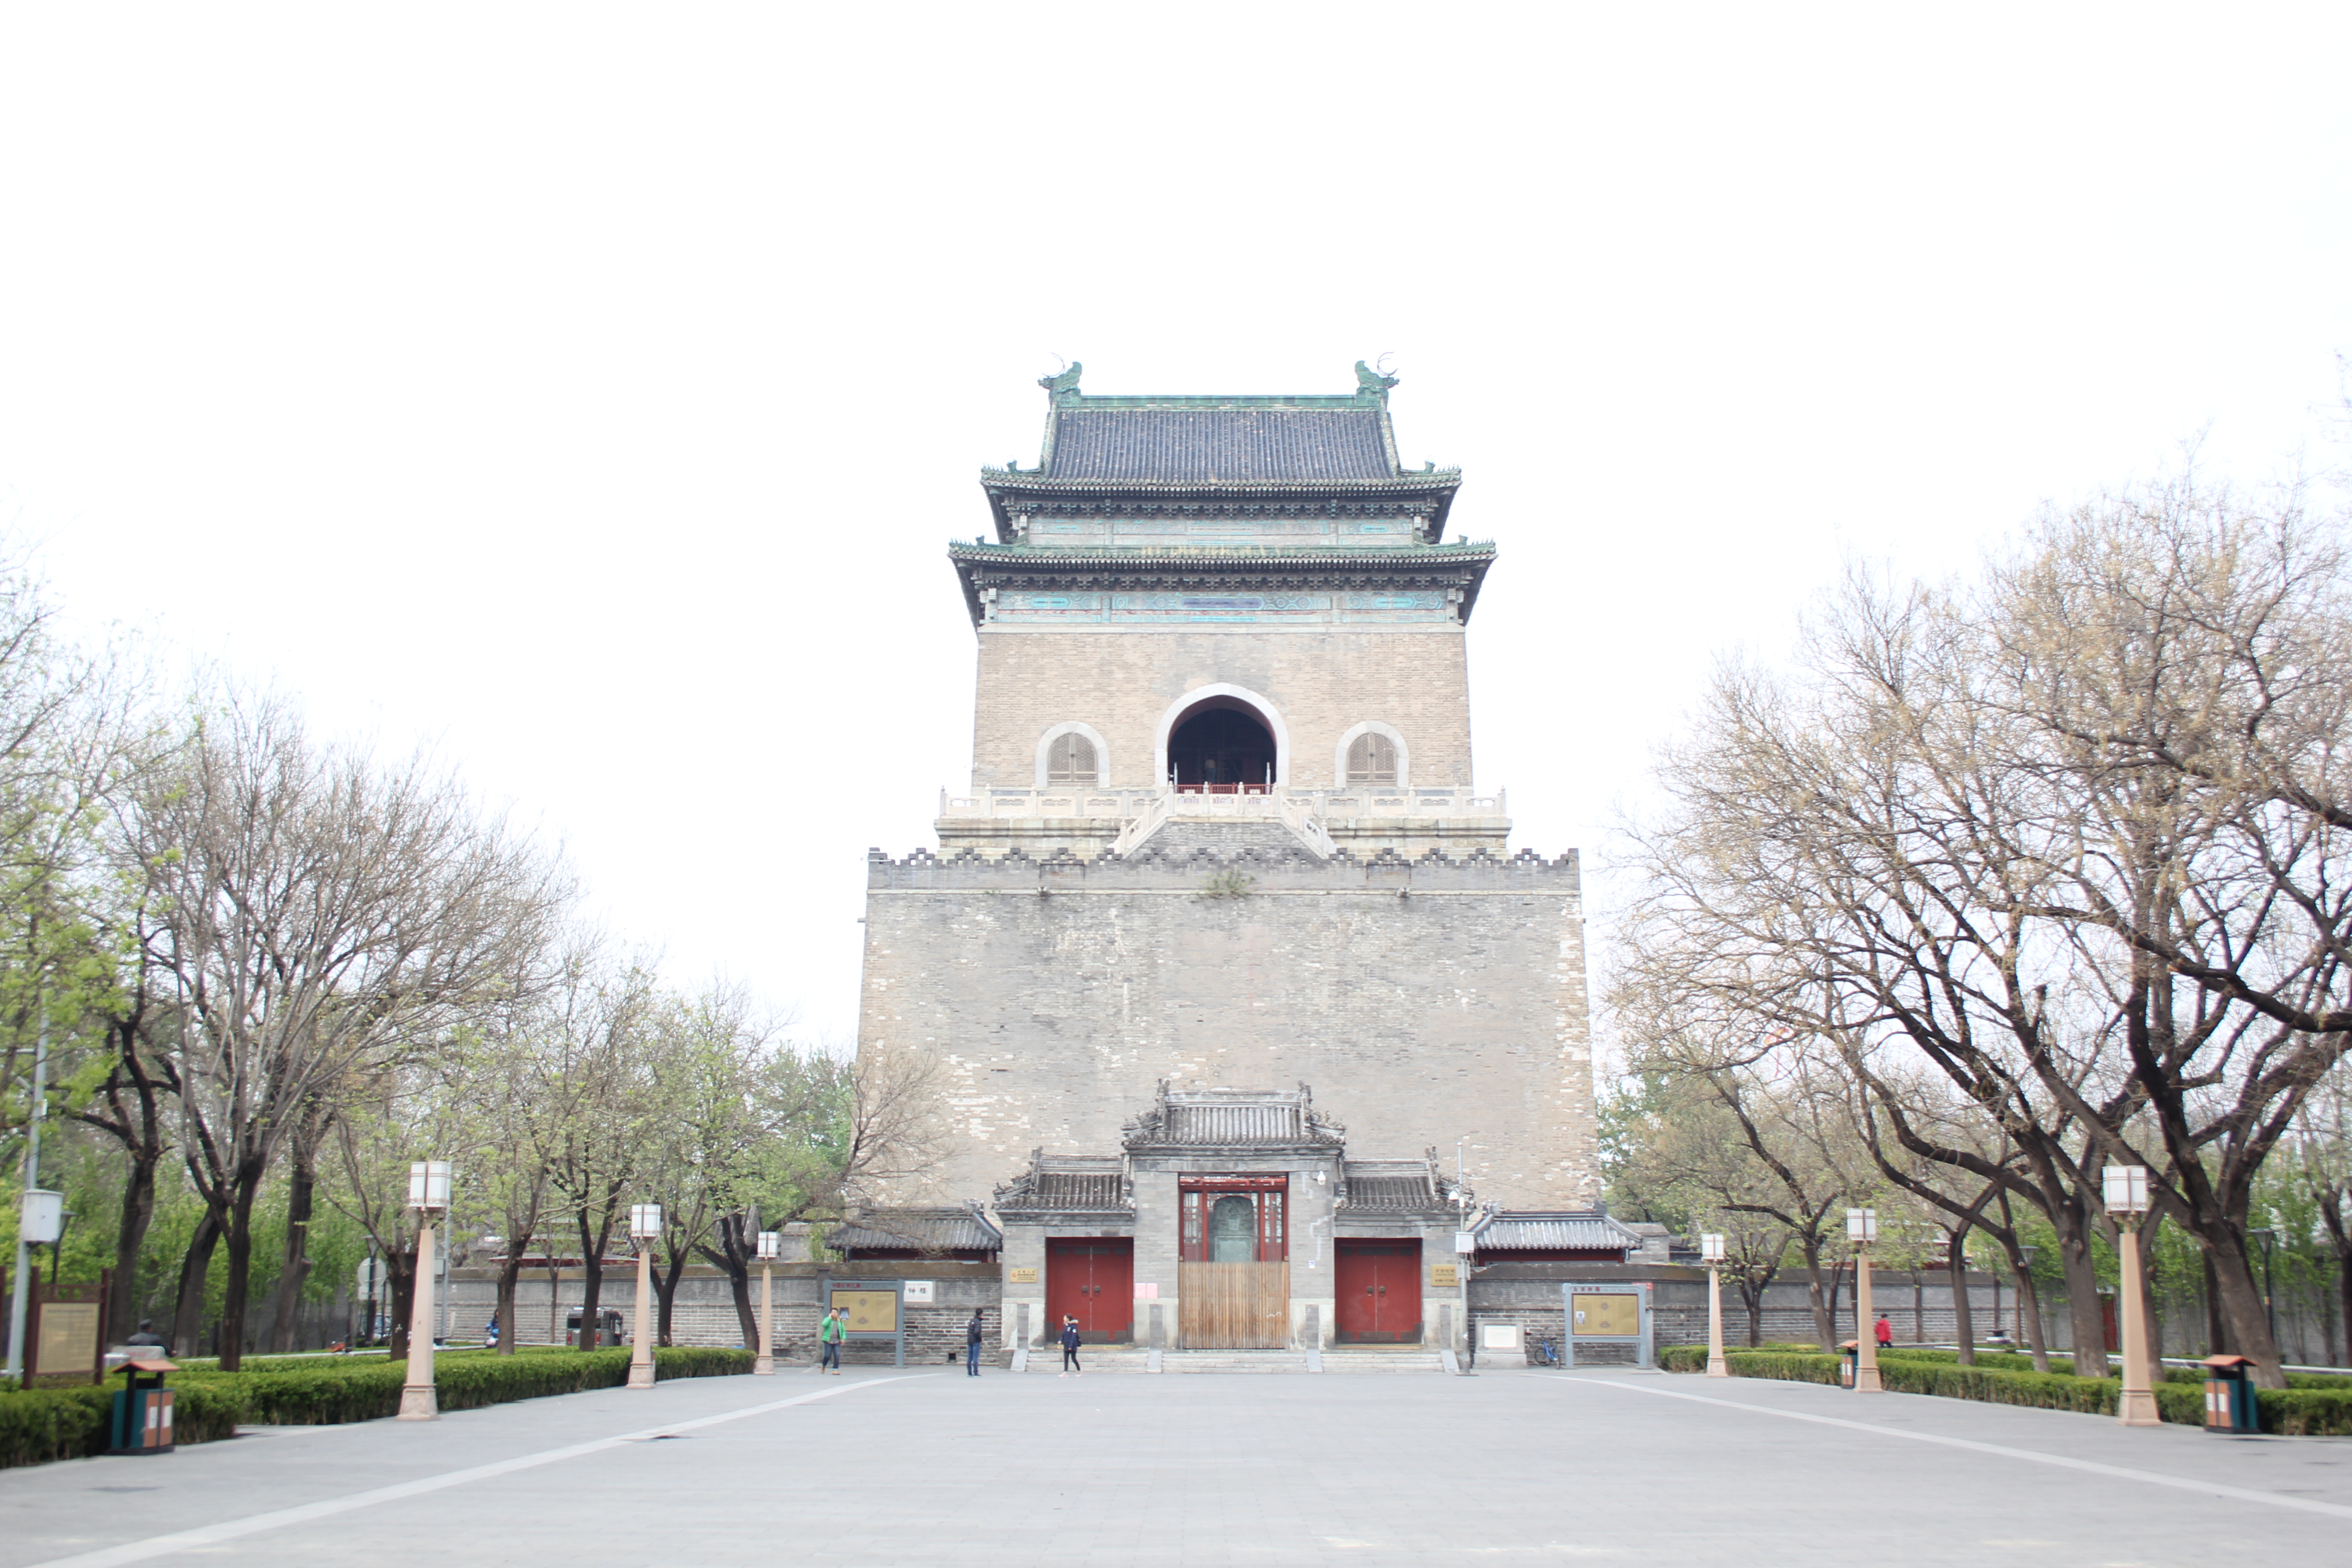
tourism, adventure, Beautiful Places, Pretty Places, environment, Interesting Places, harbin, museums, architecture, art, nature, museum, history, ancient history, china, asia, imperial palace, dynasty, landmark, building, monument, historic site, memorial, arch, estate, tree, house, tower, photography, city, plant, tourist attraction, triumphal arch, facade, mansion, classical architecture